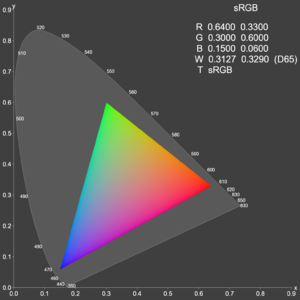
Gamut
En begrænset gamut, som dannes af en farvebilledrørs additive blanding af rød, grøn og blå (trekantshjørnerne). De farver der er inden for trekantens hjørner, kan strengt set ikke dannes af billedrøret. Men menneskets øjne ikke kan se forskel på dém og den additive blanding af f.eks. RGB eller flere farvede lyskilder – og disse bliver opfattet som farverne inden for trekanten eller polygonen. Som det ses, kan farvebilledrør og andre farvegengivelsessystemer, ikke gengive randens mættede farver.
Gamut betegner et givent apparats evne til at vise et gennemsnitlig menneskes måde at opfatte farver på. Inden for den grafiske branche bruges gamut til at beskrive hvordan en skærm, en printer, en skanner, et kamera eller en trykkerimaskine frembringer farver i forhold til hinanden, samt hvor stort et farveområde de hver især kan frembringe.